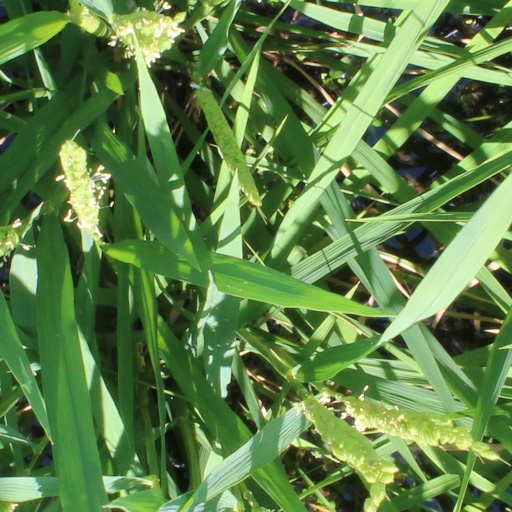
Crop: rice